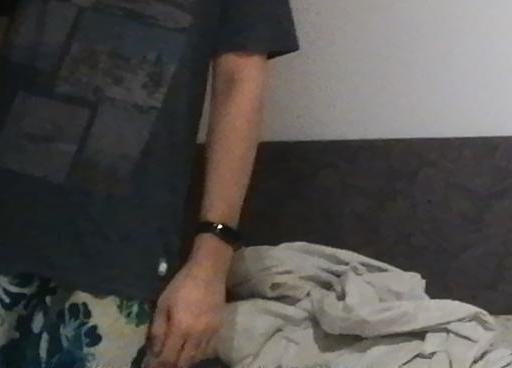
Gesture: no_gesture